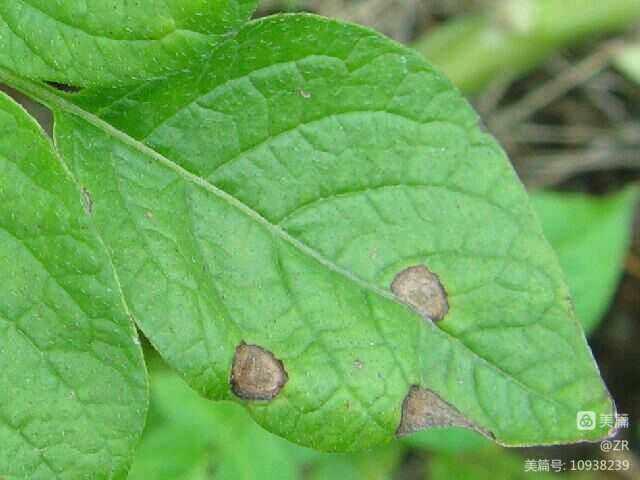
Plant: Tomato
Disease: tomato early blight